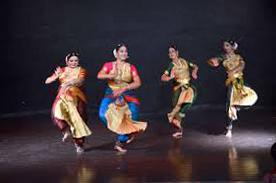
Dance form: bharatanatyam